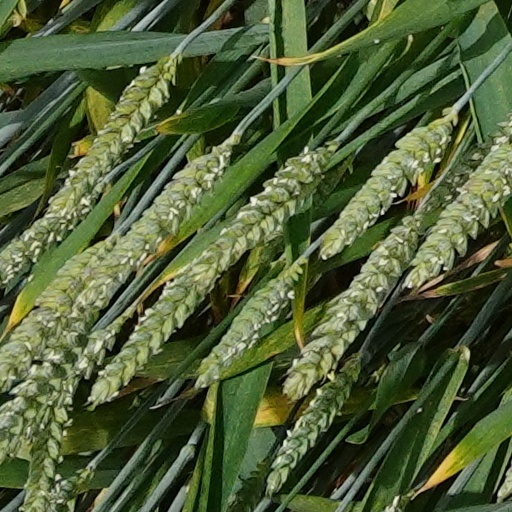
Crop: wheat